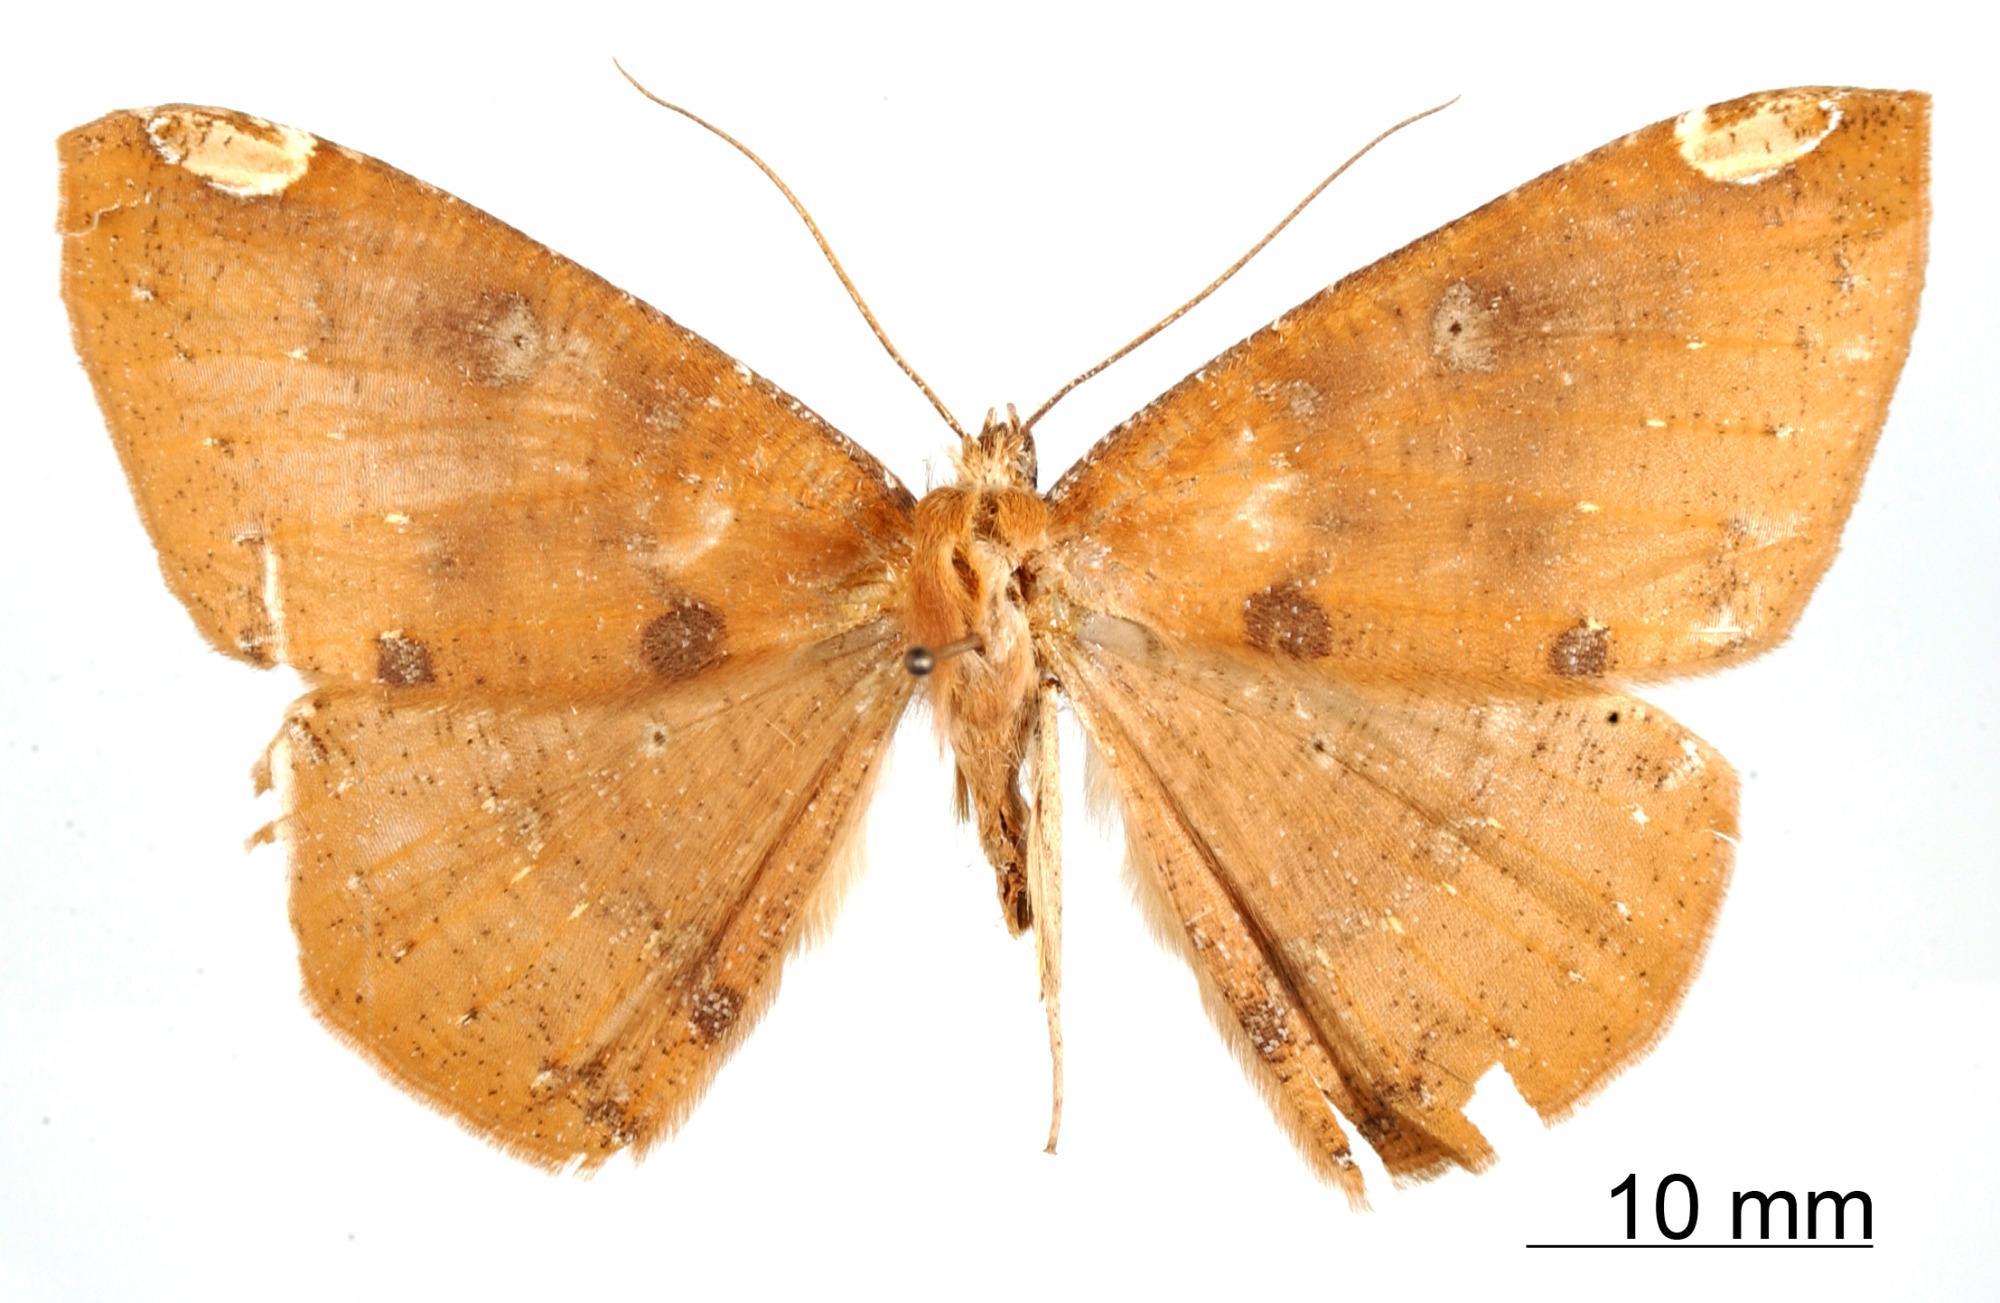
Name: Ira tharbaria
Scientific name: Ira tharbaria Schaus, 1923
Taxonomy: Animalia, Arthropoda, Insecta, Lepidoptera, Geometridae, Ennominae
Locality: Colombia